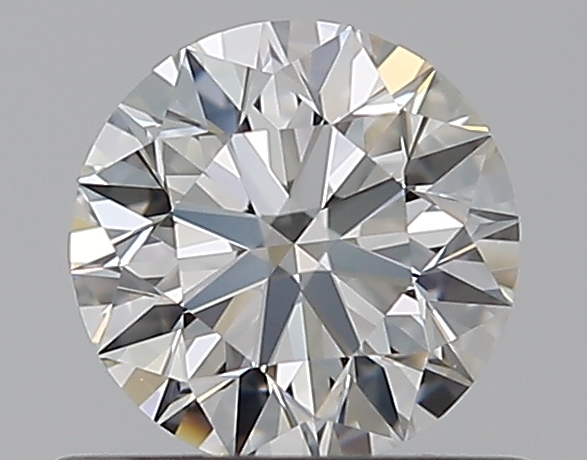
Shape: round
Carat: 0.51
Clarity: VVS1
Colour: H
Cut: EX
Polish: EX
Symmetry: EX
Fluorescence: F
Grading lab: GIA
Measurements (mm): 5.05 x 5.08 x 3.18